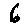
Label: 6